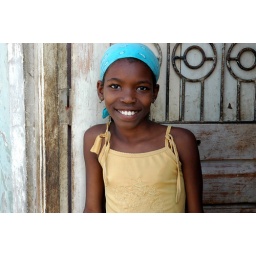
Cabo Verde, Mindelo, standing in the door II